Hearts and Minds (Vietnam War)

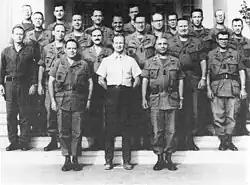
John Paul Vann (white shirt) and his mixed military and civilian CORDS staff at their Pleiku headquarters. Vann was an early advocate of pacification.

Organizationally, in Komer's view, the pacification goals required that efforts be concentrated under a single command. He believed that only the U.S. military had the resources and personnel to implement a large-scale pacification plan. After initial reservations, Westmoreland agreed with the plan, but civilian agencies still balked. They feared being marginalized and overwhelmed by the U.S. military with its much larger number of personnel and greater resources. Johnson overruled them and on 9 May 1967, the Civil Operations and Revolutionary Development Support organization (CORDS) was created. Komer was appointed one of Westmoreland's three deputy commanders with the title of Ambassador and the equivalent rank of a three-star general. This was the first time in U.S. history that an ambassador had served under a military command and been given authority over military personnel and resources.